Uppsala Castle

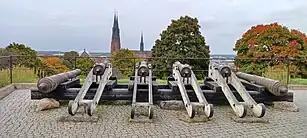
Trained on Uppsala cathedral, the Styrbiskop six gun battery was a genuine threat to the cathedral, and remains in place today.

Following a peasant uprising against Vasa's rule, known as the Dacke War, it was decided to build new defensive castles in the kingdom, including one in Uppsala. Construction of the castle started in 1549 atop a large esker called Kasåsen. The newly constructed complex included royal apartments in the south-west corner, and two large bastions on the western side. Both of these bastions, called respectively Gräsgården and Styrbiskop, remain a feature at the castle today, although only the foundations of the original royal apartments remain (and house Vasaborgen museum). Soon after completion of the new castle, an addition to the east of the royal apartments was constructed, adding "representation premises" such as a hall of state and church. The Styrbiskop (Bishop-Controller) battery was permanently trained on Uppsala cathedral owing to the hostility between the church authorities and the king from the beginning of his reign.